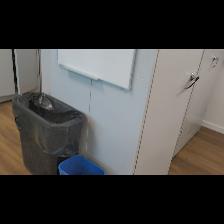
Label: NonHuman